Newport Bay (California)

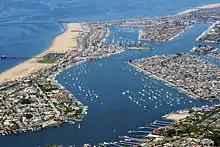
Newport Beach CA

Newport Bay, in Southern California, United States, is the lower bay formed along the coast below the Upper Newport Bay, after the end of the Pleistocene. It was formed by sand, brought by ocean currents from the Santa Ana River and other rivers to the north, which constructed an offshore beach, now called the Balboa Peninsula. The bay was named by the Spanish "Bolsa de Gengar" in the 18th century, to refer to the nearby Tongva and Acjachemen village of Genga. An estuary of the Santa Ana River in the late 19th century, it was dredged to form Newport Harbor, the harbor of Newport Beach.